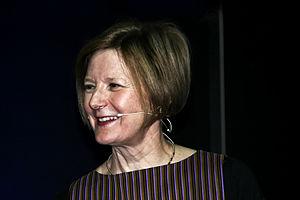
L’université du Sussex est une université de recherche anglaise située près du village de Falmer à quatre miles de Brighton. Sussex Uni a été fondée en 1961. Son campus est situé dans le parc national de South Downs et à une courte distance du centre de Brighton. L'université a reçu sa charte royale en août 1961, la première de ce que Beloff a appelé la génération universitaire du verre plat, [5] et a été un membre fondateur du groupe 1994 des universités à forte intensité de recherche.